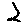
Label: 2